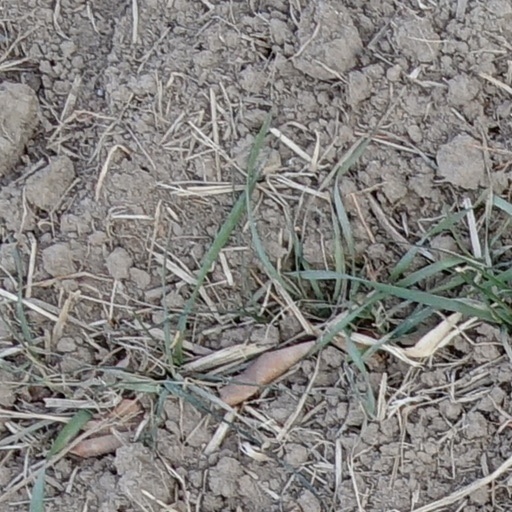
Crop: wheat